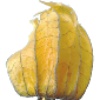
Label: physalis_with_husk